John Harrison

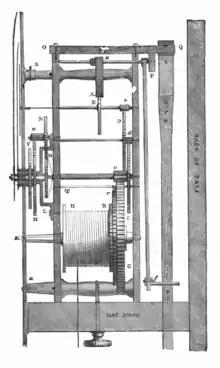
Woodcut of cross section of English longcase (grandfather) clock movement from the mid-1800s

John Harrison was born in Foulby in the West Riding of Yorkshire, the first of five children in his family. His stepfather worked as a carpenter at the nearby Nostell Priory estate. A house on the site of what may have been the family home bears a blue plaque. Around 1700, the Harrison family moved to the Lincolnshire village of Barrow upon Humber. Following his father's trade as a carpenter, Harrison built and repaired clocks in his spare time. Legend has it that at the age of six, while in bed with smallpox, he was given a watch to amuse himself and he spent hours listening to it and studying its moving parts.